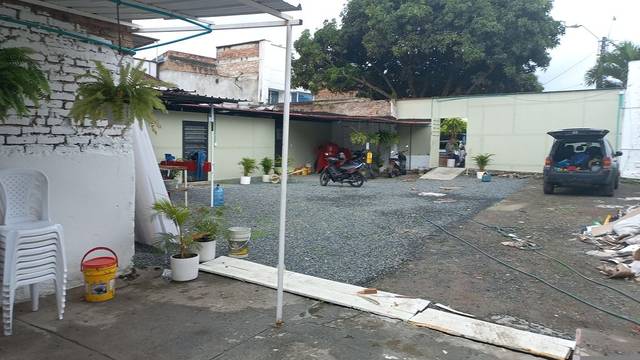
Region: Colombia
Coordinates: 3.428, -76.534